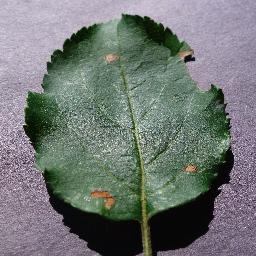
Label: Apple___Black_rot